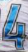
Number: 4